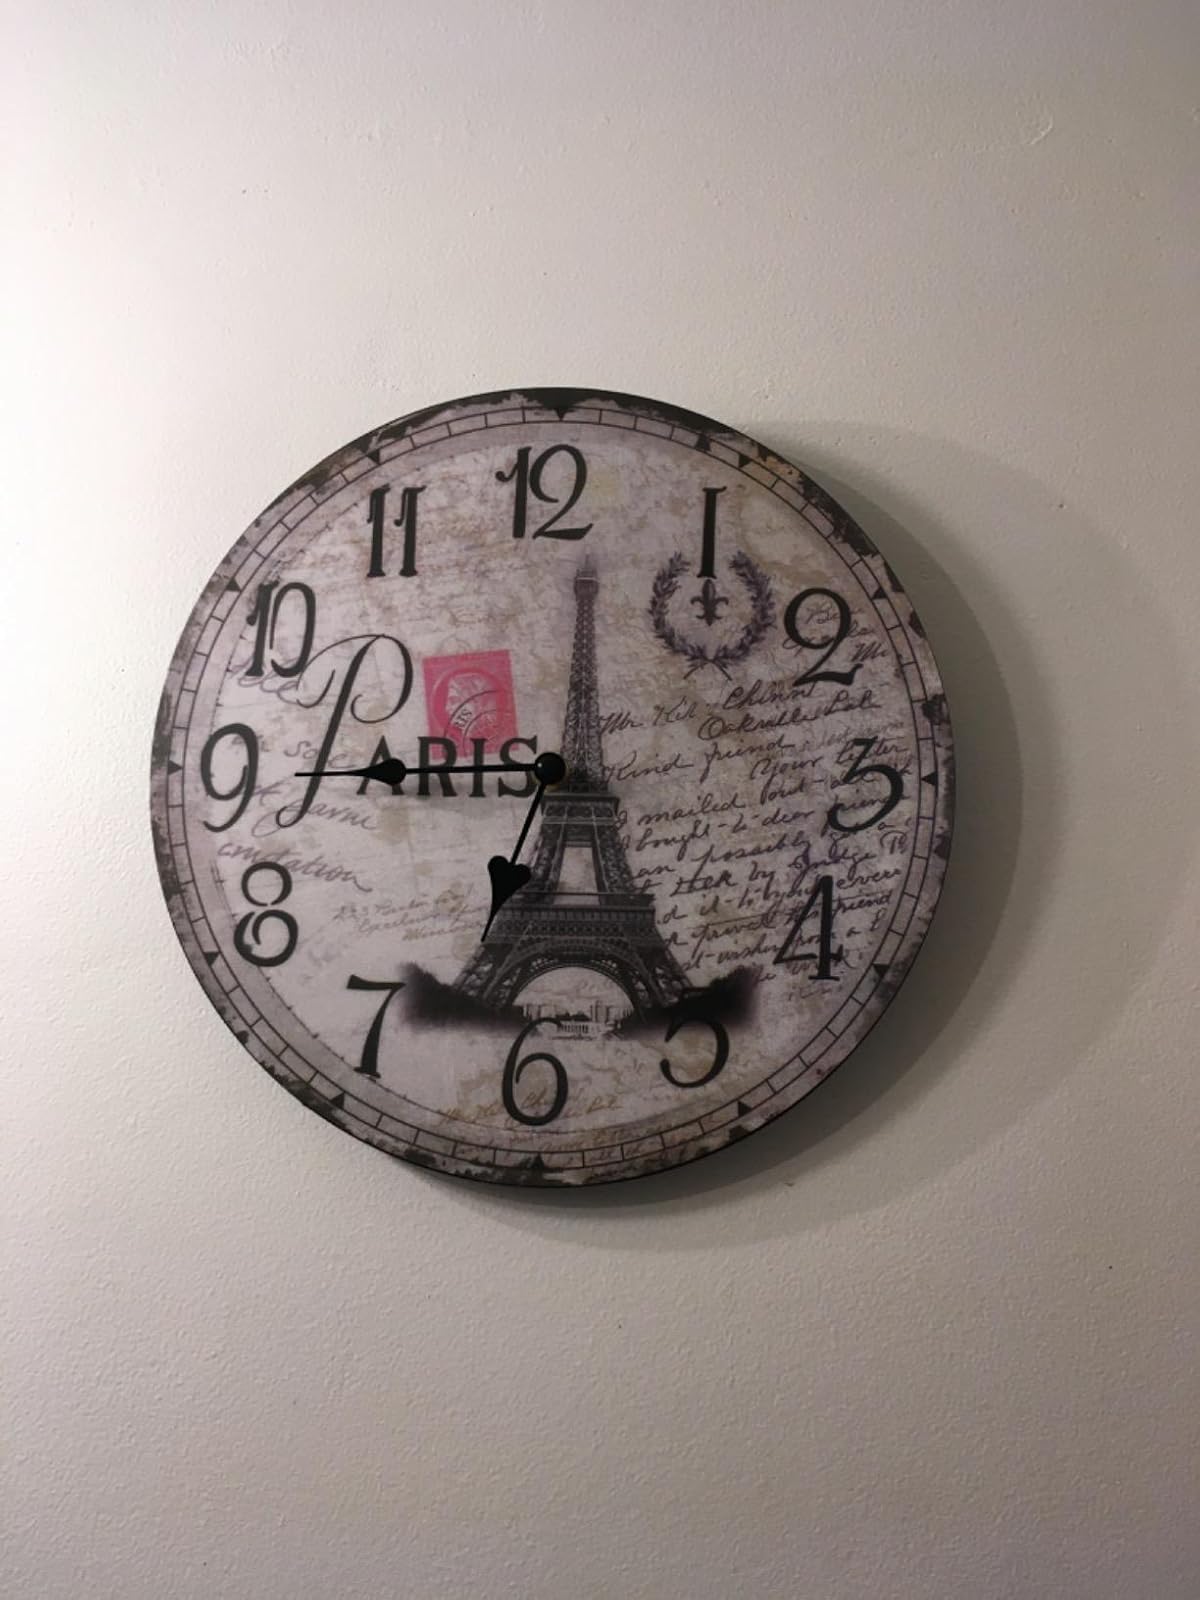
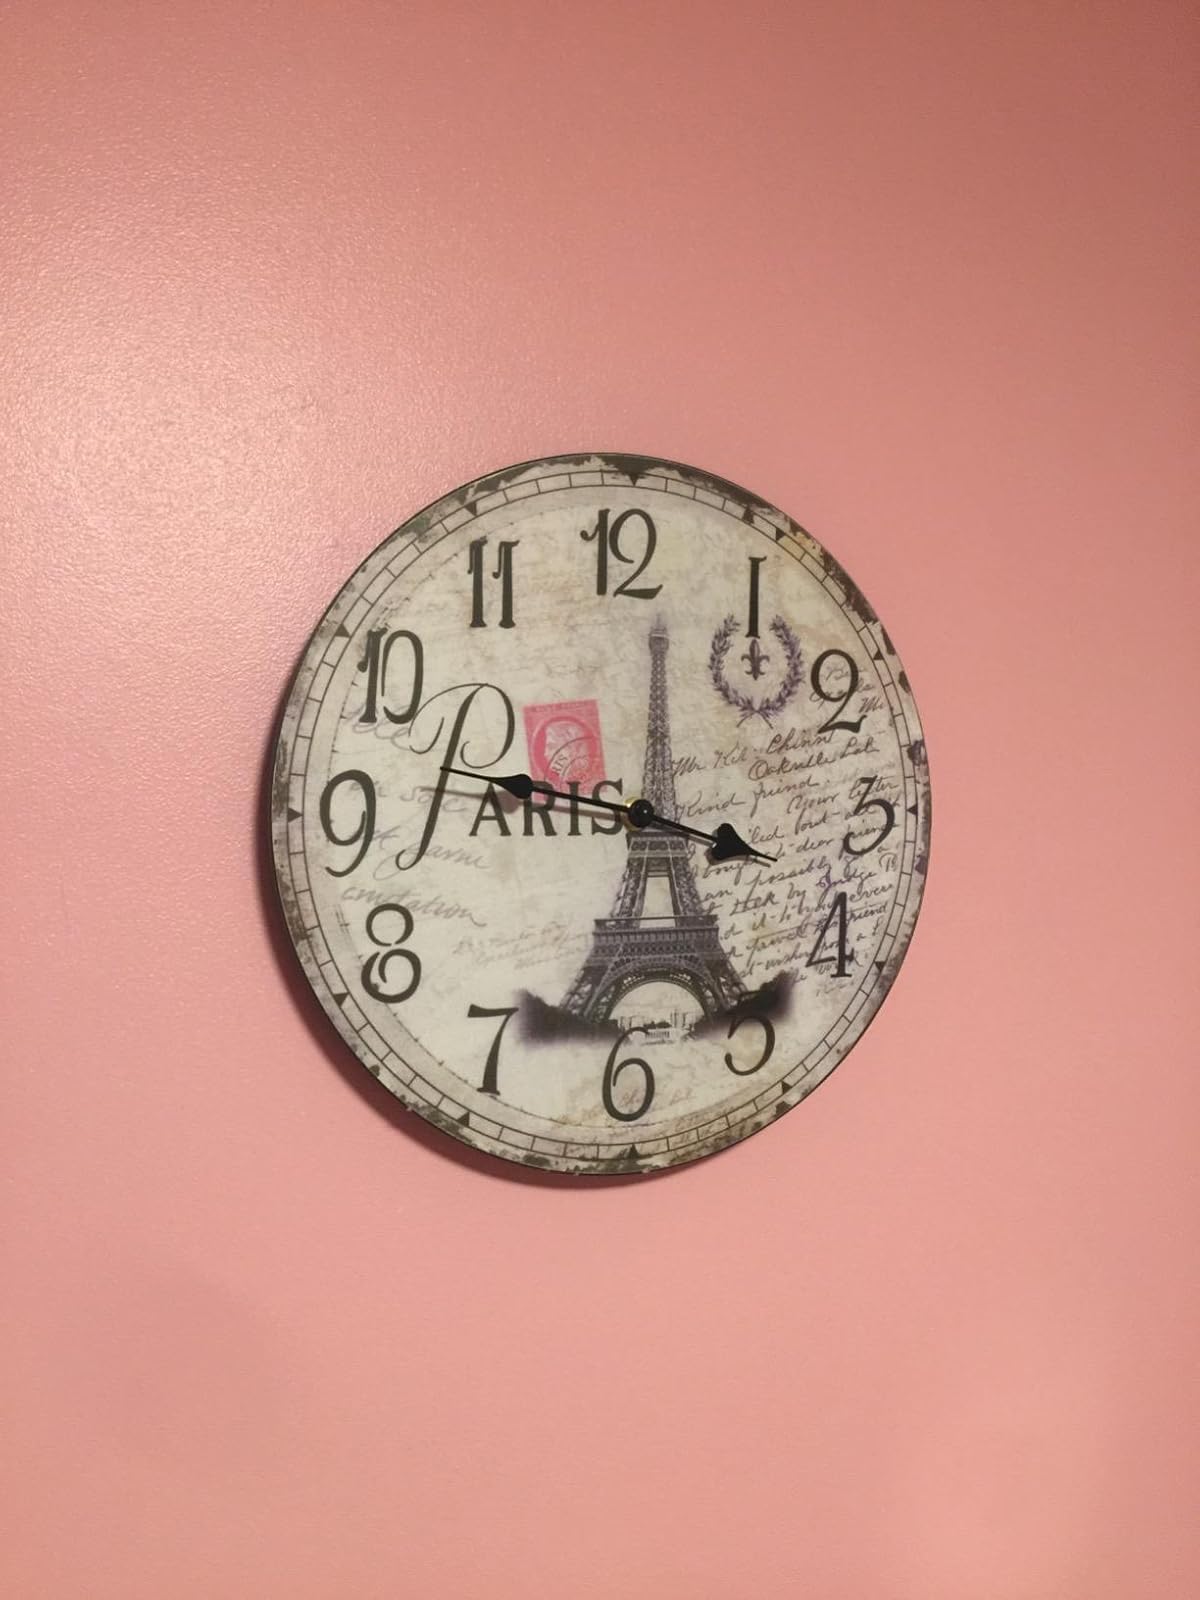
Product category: clock
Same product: yes